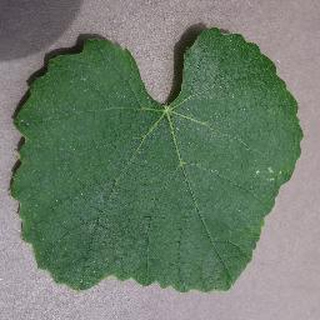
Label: healthy_grape